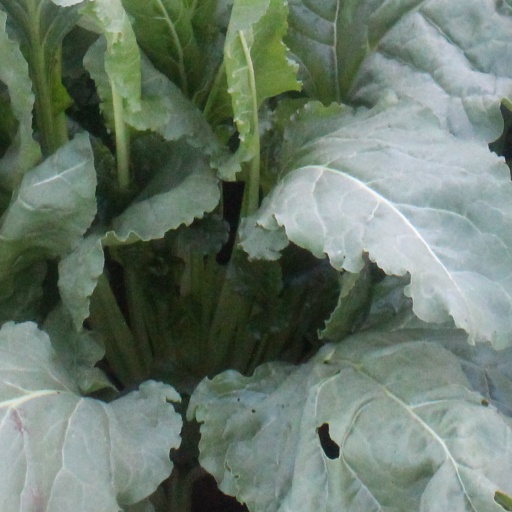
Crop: sugar beet